Christine Flowers

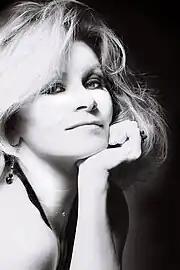
Christine Flowers, 2008

Christine Flowers (born 1 July 1960 in Cape Fear, North Carolina) is an American singer and actress. Her musical repertoire consists of jazz standards.